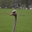
Label: bird